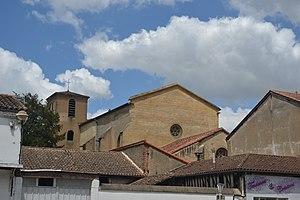
Église de Barcelonne-du-Gers
La liste des églises du Gers recense de manière exhaustive les églises situées dans le département français du Gers.
L'église Notre-Dame-du-Mont-Carmel de Barcelonne-du-Gers est une église catholique située à Barcelonne-du-Gers, dans le département français du Gers en France.
Barcelonne-du-Gers est une commune française située dans le département du Gers, en région Occitanie.